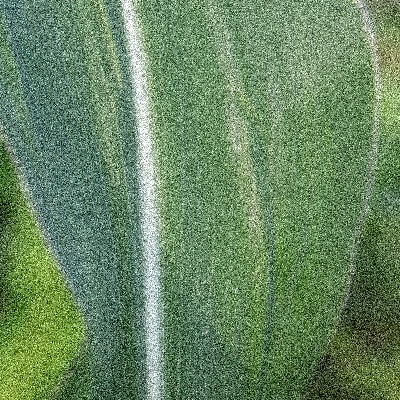
Label: Corn_(Maize)___Leaf_Spot